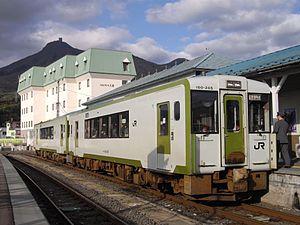
La ligne Ōminato est une ligne ferroviaire exploitée par la East Japan Railway Company, dans la préfecture d'Aomori au Japon. Elle relie la gare de Noheji à Noheji à la gare d'Ōminato à Mutsu.